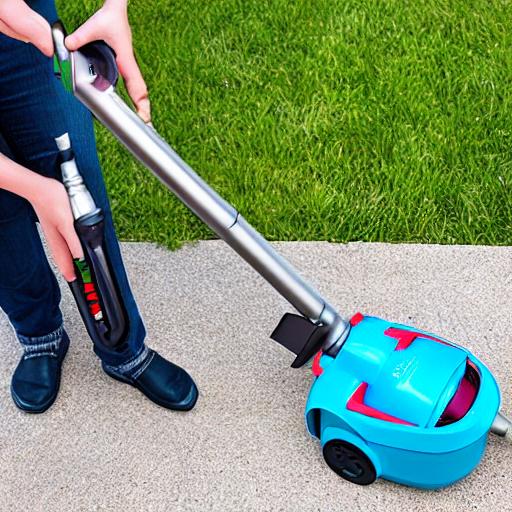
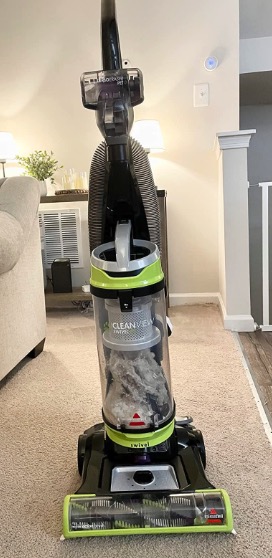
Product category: items_vacuum
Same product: no